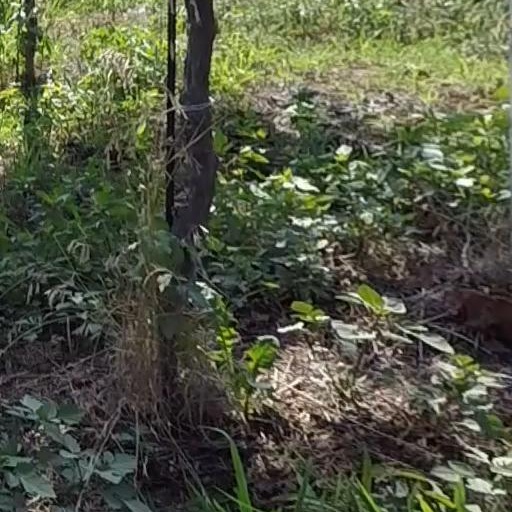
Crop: grape